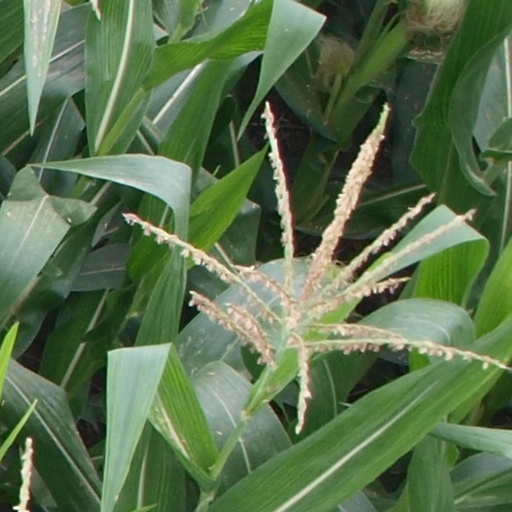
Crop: maize; corn